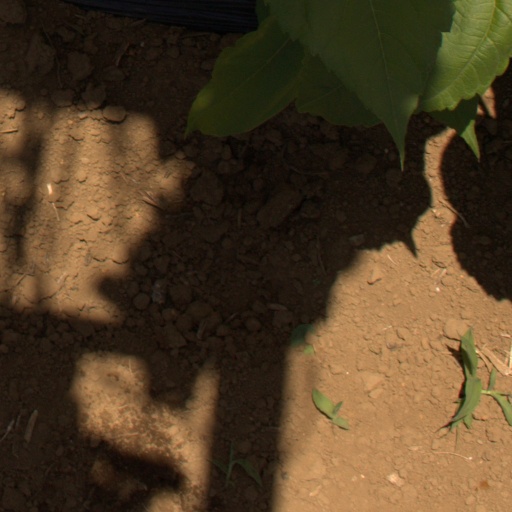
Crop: Jerusalem artichoke